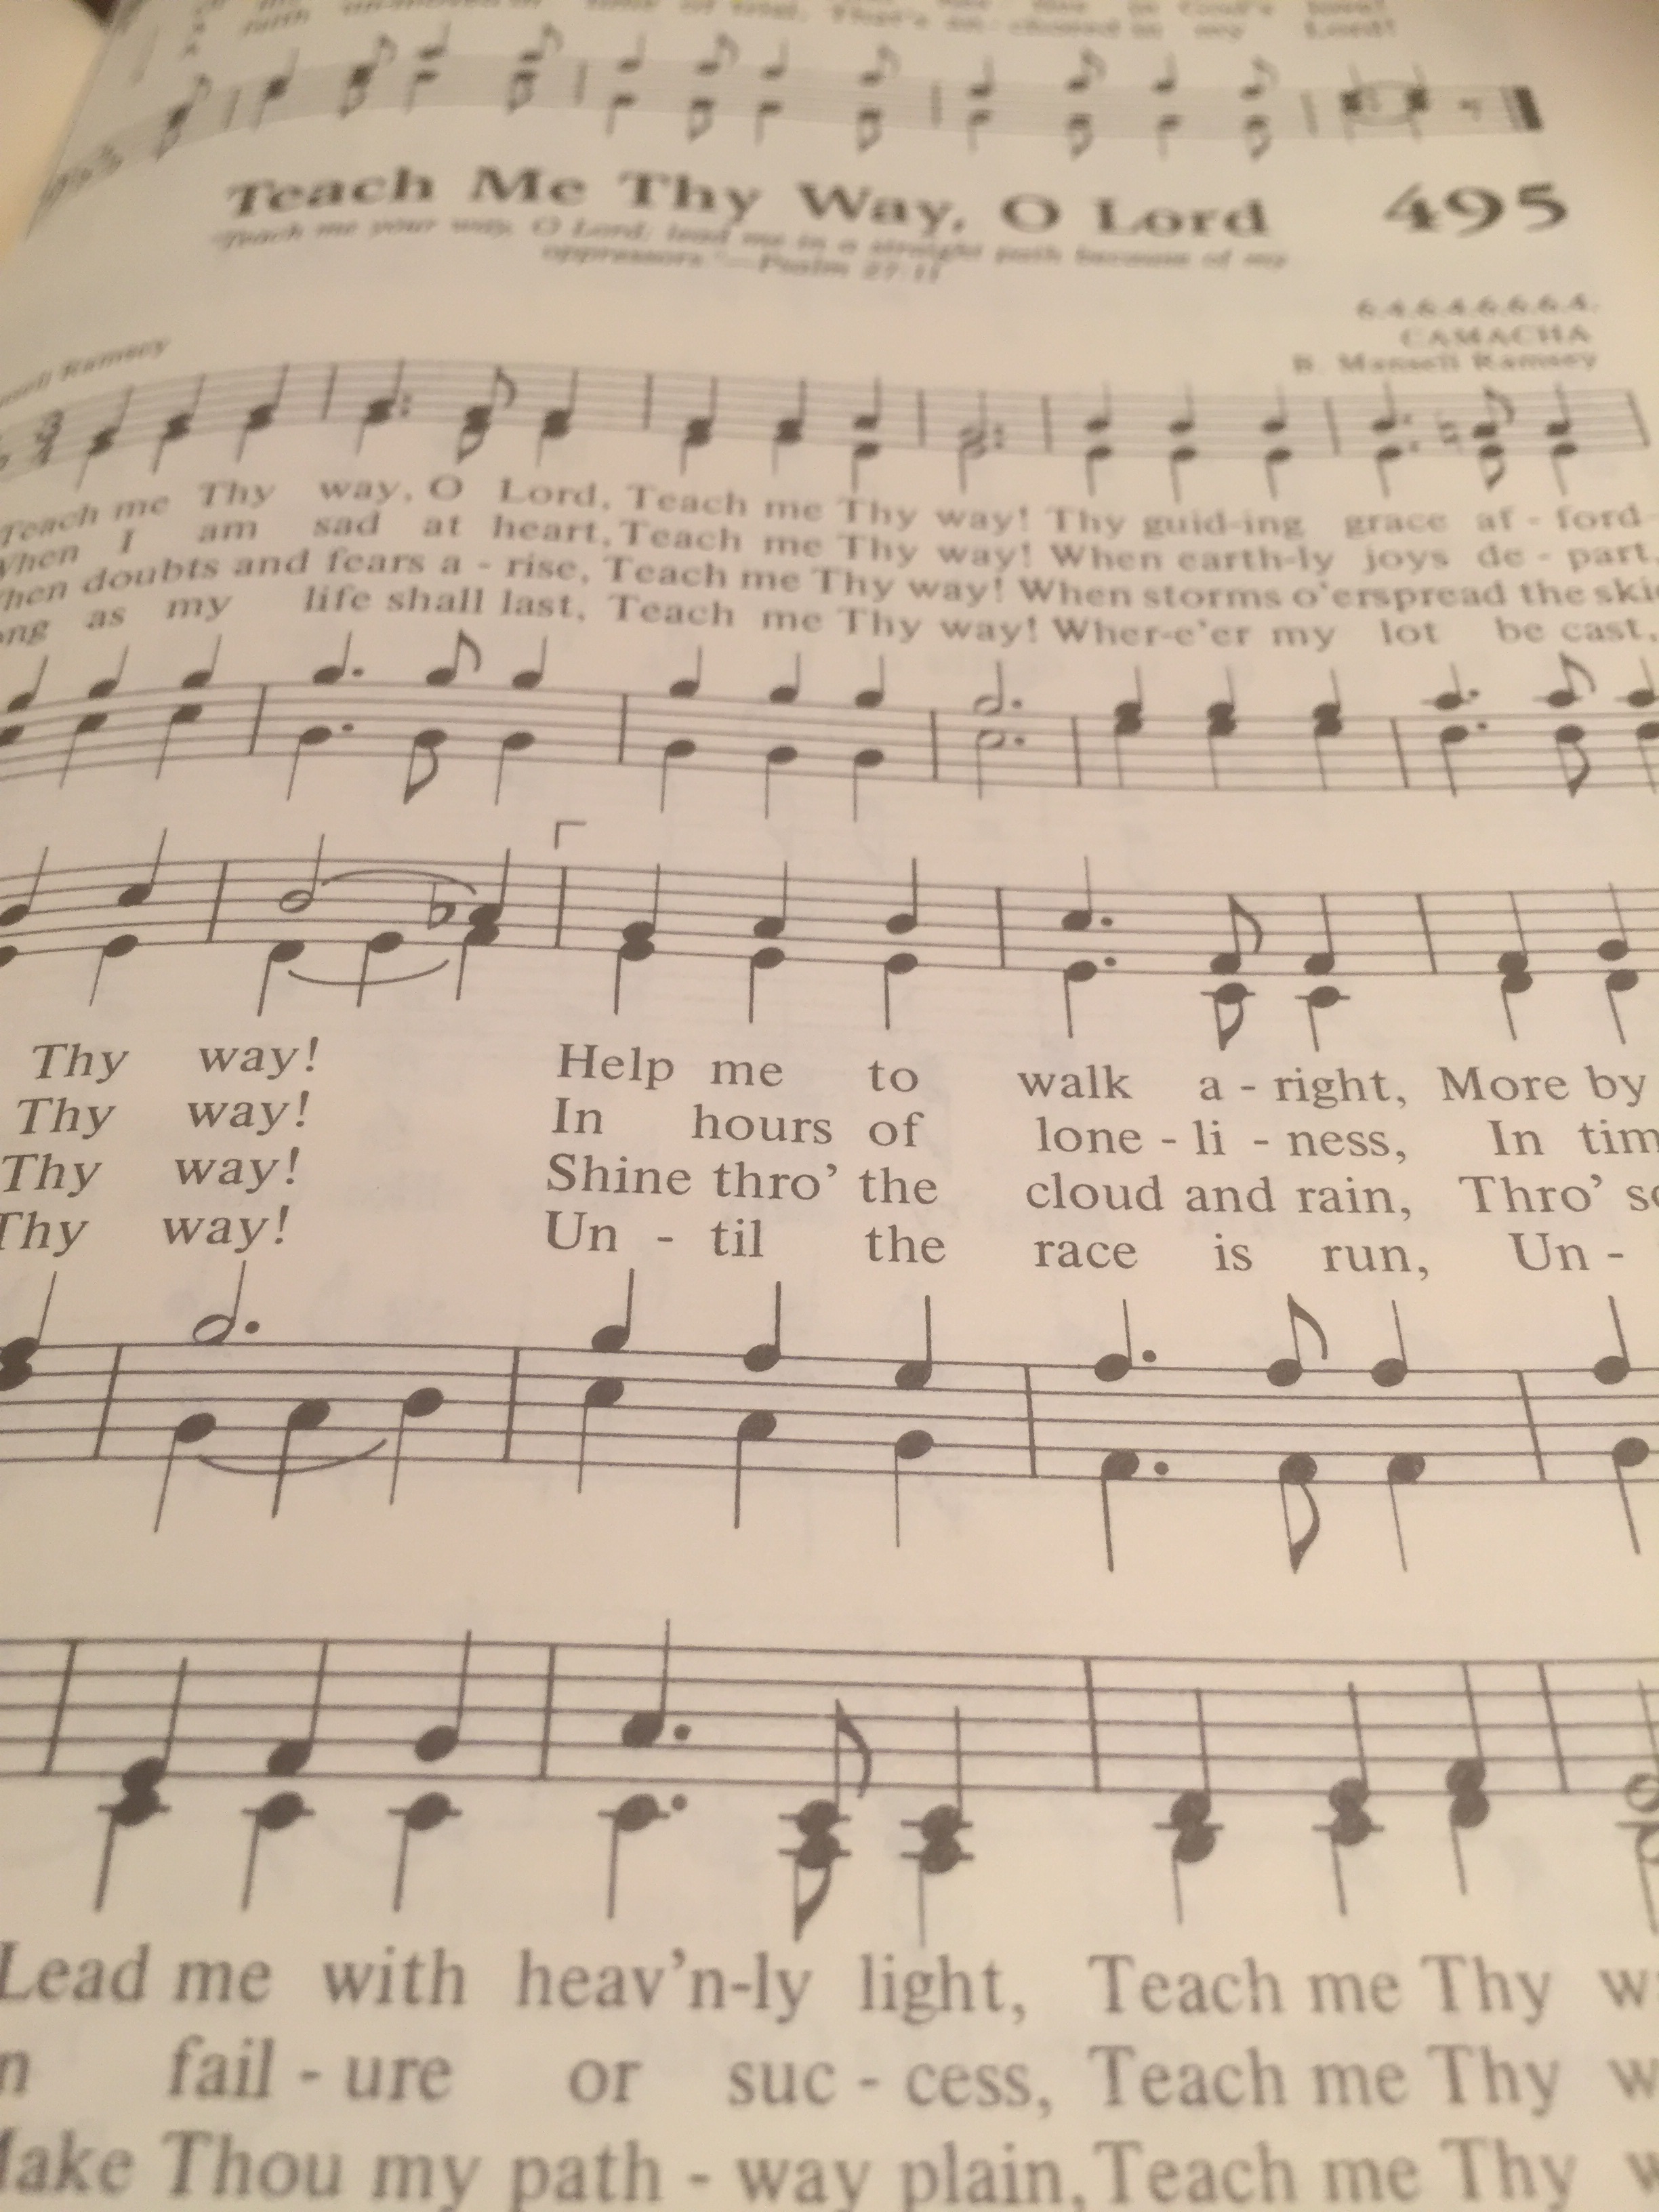
writing, music, line, sheet music, font, sketch, text, handwriting, document, shape